The Ritz-Carlton Millenia Singapore

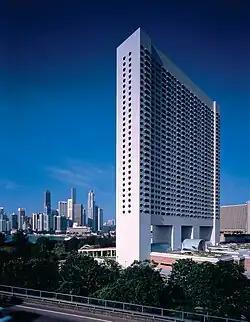
Photographed in May 2005

The Ritz-Carlton, Millenia Singapore is a 32 floor luxury hotel located at Millenia Singapore, Marina Centre, Singapore. The hotel is run by The Ritz-Carlton group of hotels, and it has won several awards. The hotel was opened in 1996, developed and owned by the Kwee brothers' company Pontiac Land.